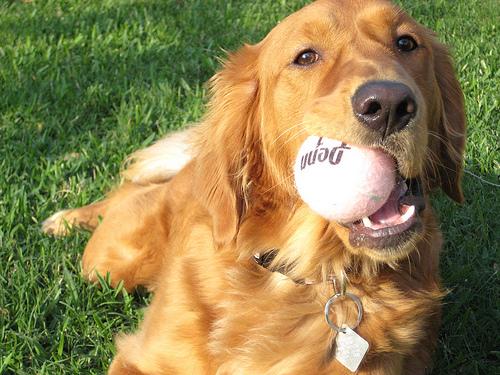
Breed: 5355-n000126-golden_retriever